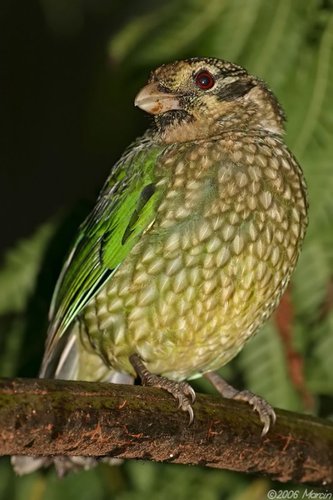
this colorful bird has green wings with black wingbars, black feet and tarsus and the bill is short and pointeda small green bird with a yellow breast and belly, black wingbars and red eyes.
this bird has a round short bill with brown eyes and green feathers with tan spots in the center.
a green bird with light green and white feathers on its belly and chest.
this bird has a yellow and brown spotted belly, a green wing and a brown crown.
the bird has a short tan bill, brown eyes, and a light green and tan breast with distinctive pointed shapes on it.
this bird is green with black and has a very short beak.
this bird is green and has a very short beak.
this bird has a yellow crown as well as a green wingbar
this small bird has light green wings and a short pointed bill.
Species: Spotted Catbird